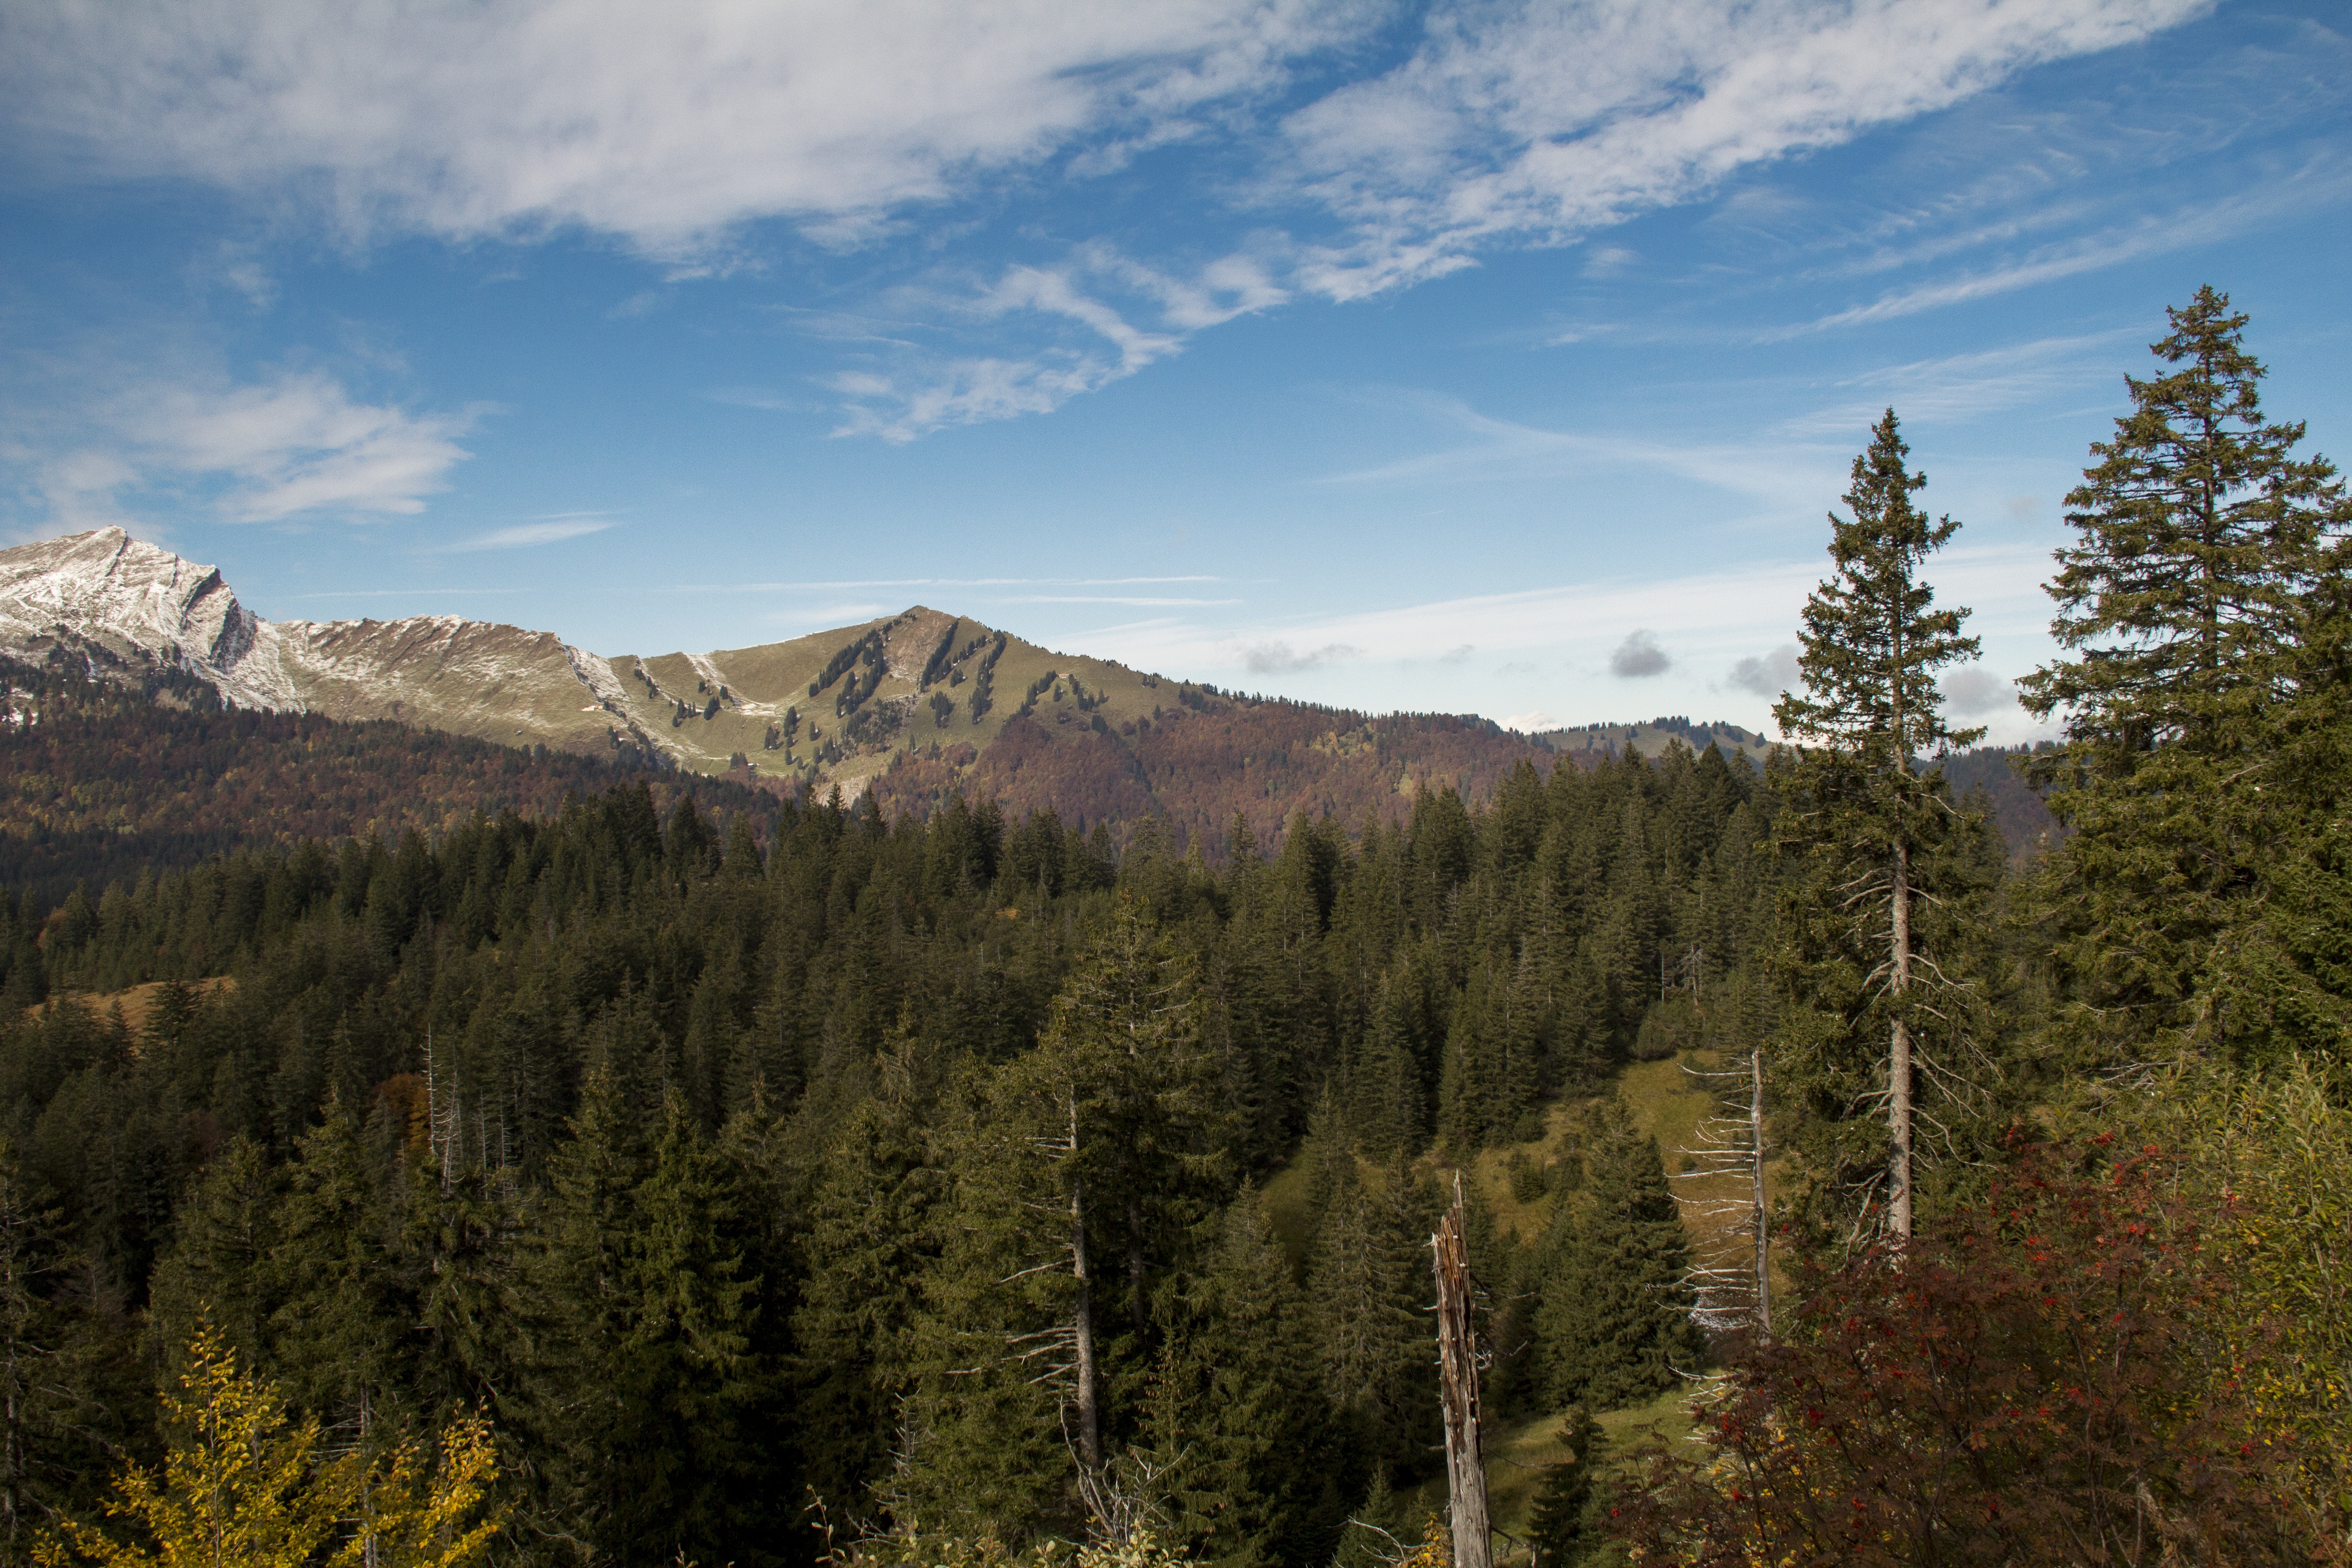
landscape, tree, nature, forest, wilderness, mountain, plant, hiking, trail, meadow, lake, valley, mountain range, autumn, ridge, mountains, plateau, fell, habitat, larch, ecosystem, landform, mountain pass, biome, natural environment, geographical feature, woody plant, mountainous landforms, temperate broadleaf and mixed forest, temperate coniferous forest